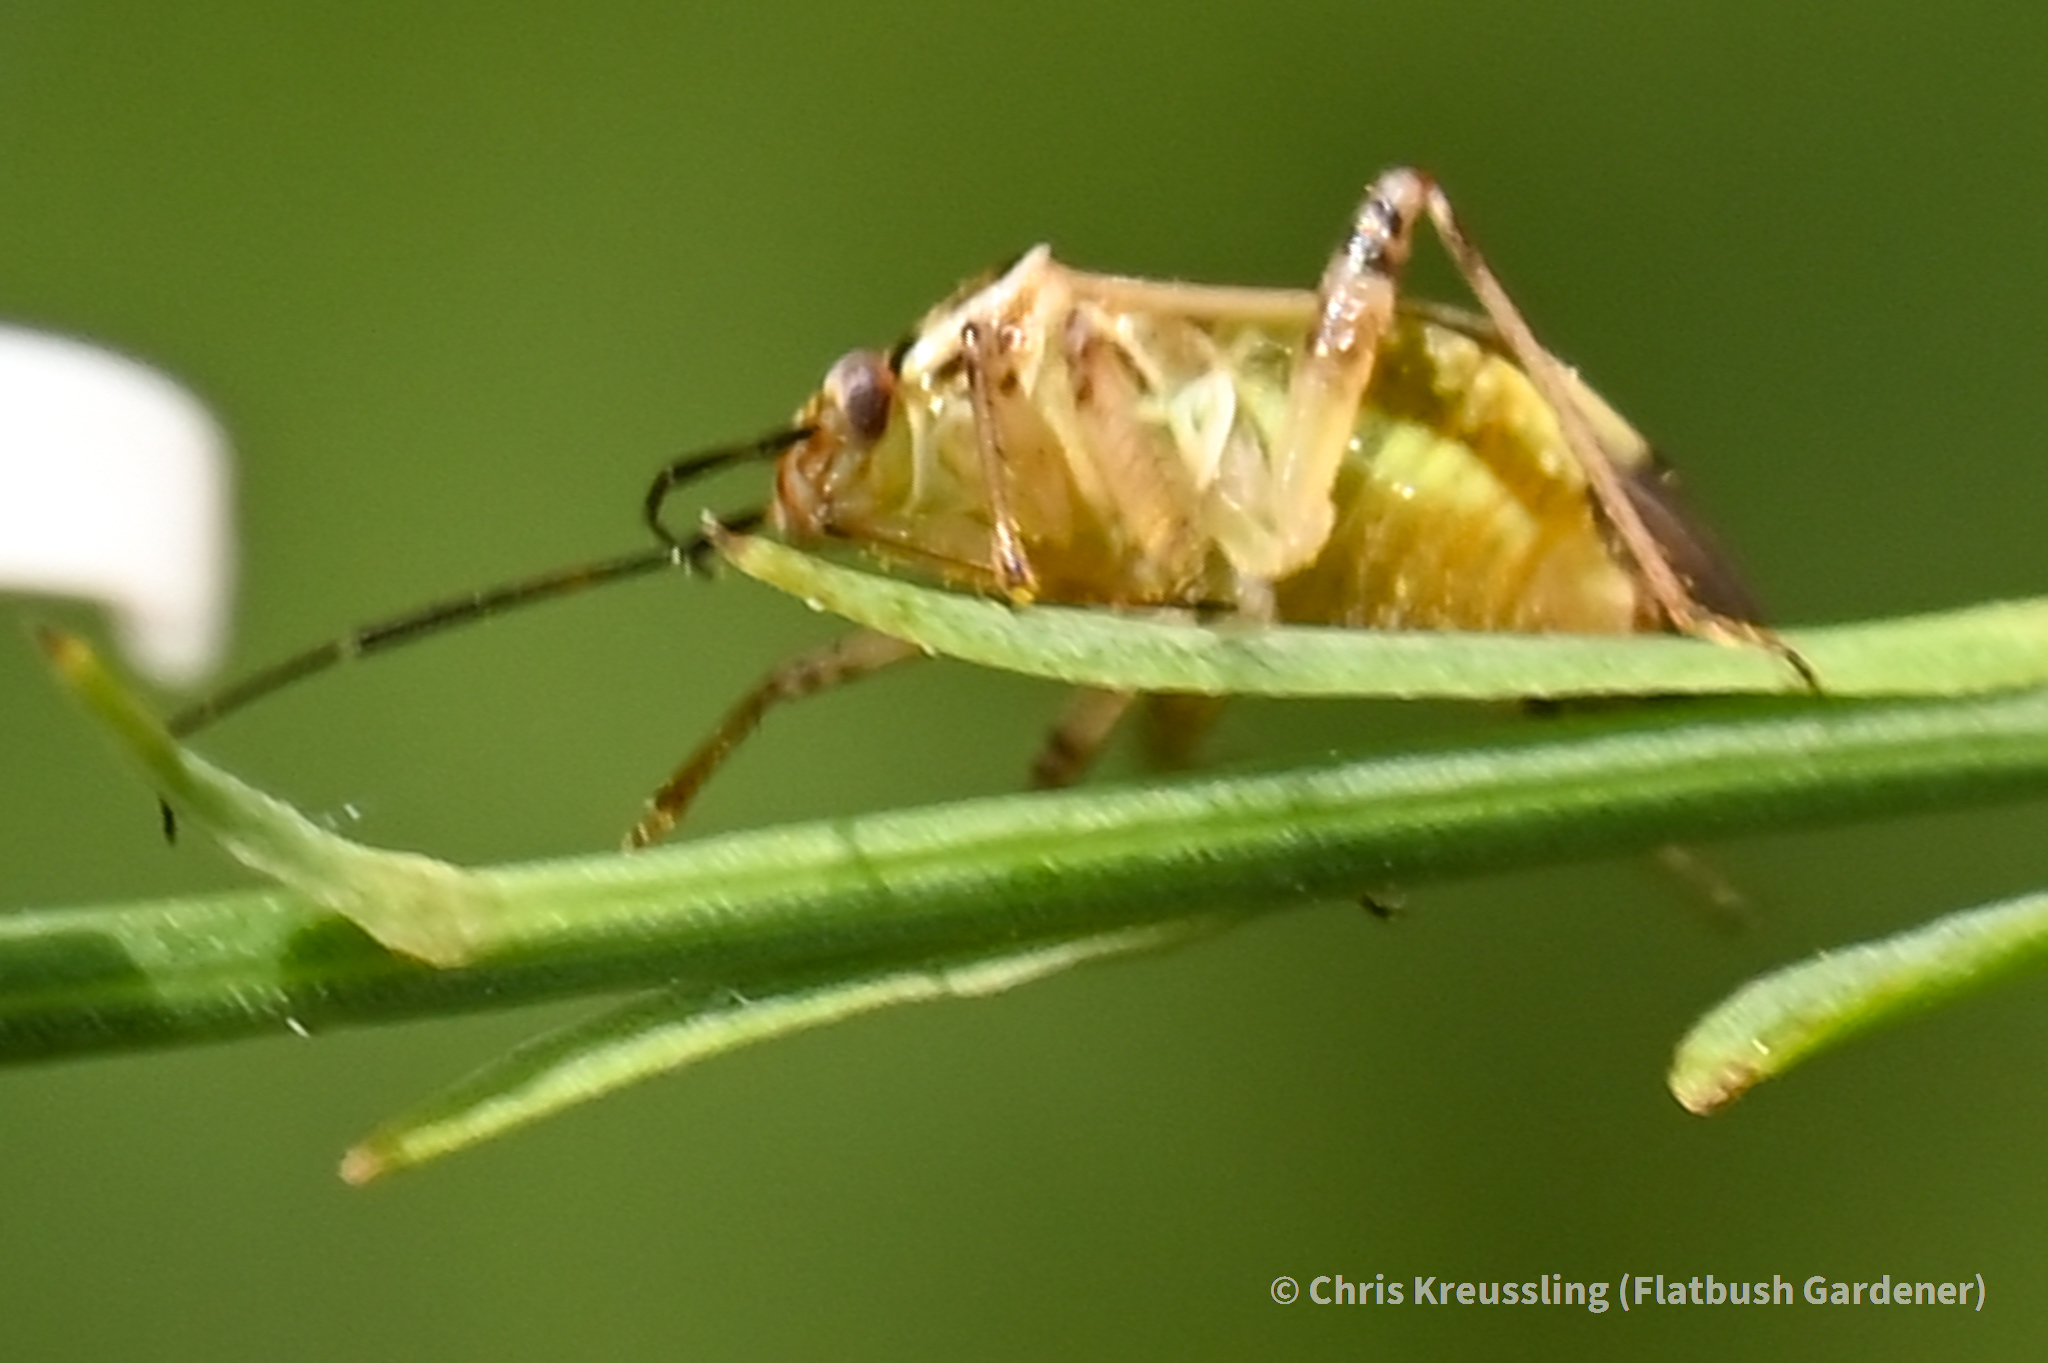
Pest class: lygus_bug